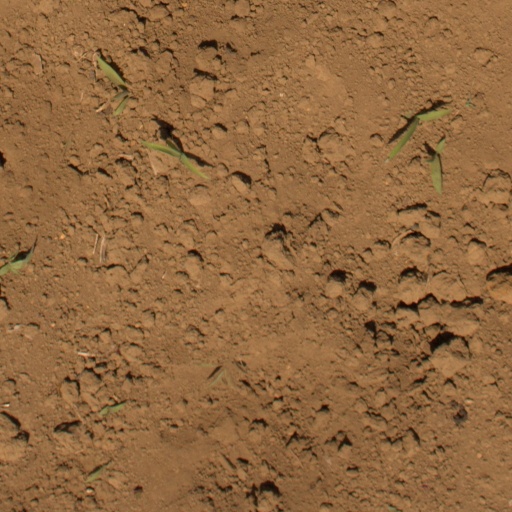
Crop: Jerusalem artichoke